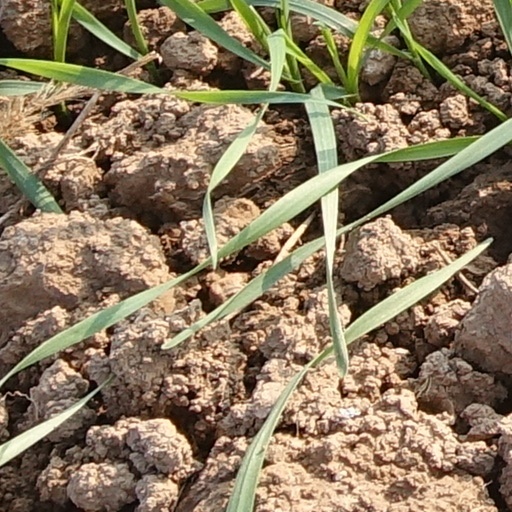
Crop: wheat